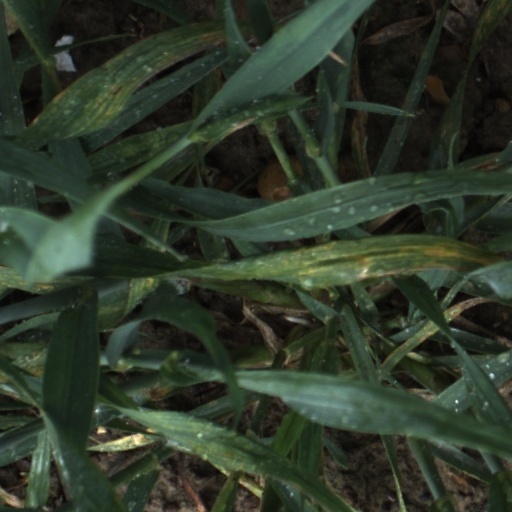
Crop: wheat